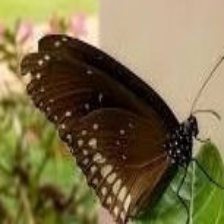
Species: BLUE SPOTTED CROW
Butterfly family (ImageNet category): monarch